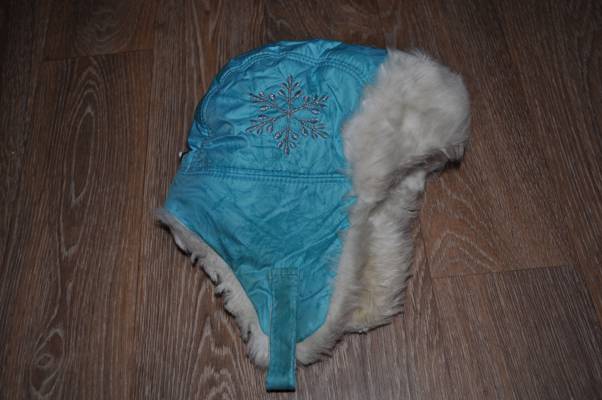
Waste category: clothes